Brit Marling

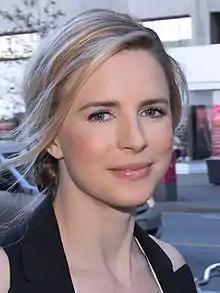
Marling at the 2014 Toronto International Film Festival

Brit Marling (born August 7, 1982) is an American actress and screenwriter. She rose to prominence after starring in several films that premiered at the Sundance Film Festival, including "Sound of My Voice" (2011), "Another Earth" (2011), and "The East" (2013), each of which she co-wrote in addition to playing the lead role. She co-created, wrote, and starred in the mystery series "The OA" (2016–2019), and the thriller miniseries "A Murder at the End of the World" (2023).